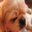
Label: dog